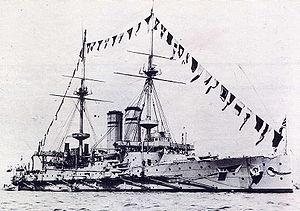
La classe Duncan est une classe de cuirassés de type Pré-Dreadnought construite pour la Royal Navy tout au début du XXᵉ siècle.